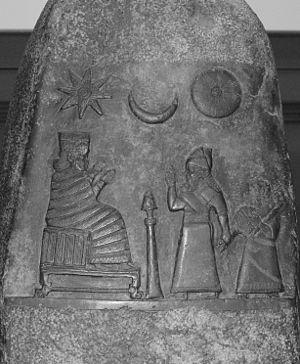
Kudurru (stèle) du roi Melishipak Ier (1186–1172 av. J.-C.)
La dynastie kassite de Babylone est une lignée de rois d'origine kassite appartenant sans doute à une même famille qui dirige le royaume de Babylone de 1595 environ jusqu'à 1155 av. J.-C, à la suite de la Première dynastie de Babylone. Il s'agit de la plus longue dynastie qu'ait connu cet État. Elle couvre la première partie de la période dite « médio-babylonienne ».
La religion de la Mésopotamie rassemble les pratiques et croyances religieuses des divers peuples qui ont vécu en Mésopotamie pendant l'Antiquité, entre le IVᵉ millénaire av. J.‑C. et le début de notre ère : Sumériens, Akkadiens, Babyloniens, Assyriens pour les principaux.
Les kudurrus sont des stèles de donation de terre dans le royaume babylonien, datant la plupart du temps de la période kassite, dont ils sont l'un des rares témoignages artistiques.
Meli-Shipak est un souverain de Babylone, appartenant à la dynastie kassite, ayant régné de 1186 à 1172 av. J.-C. environ.
Les Kassites ou Cassites sont un peuple de l'Orient ancien originaire selon toute vraisemblance des montagnes du Zagros.
Nanaya est une déesse de la Mésopotamie antique, plus précisément du pays sumérien. Son culte est attesté depuis la période de la Troisième dynastie d'Ur Nanaya vénérée à Uruk, est la fille du dieu An, celui qui fait figure de dieu suprême parmi les autres dieux. Elle disposait également d'un sanctuaire à Kish et Babylone. Son culte est également attesté chez les Kassites et sur le territoire iranien ainsi qu'en Asie Centrale. Même chez les grecs elle aurait été associée à la déesse Artémis puisque des statuettes et pièces à son effigie ont été retrouvées à l'ère des Séleucides et plus tardivement en Orient. Comme Inanna, Nanaya semble être une déesse liée à l'amour, à la volupté, à la sexualité et à la guerre, aspects commémorés dans plusieurs inscriptions et hymnes qui l'évoquent. À partir du Iᵉʳ millénaire av. J.-C., Nanaya tend à perdre son individualité pour devenir un aspect de Inanna/Ishtar, comme dans l'épopée de Gilgamesh. Elle lui est assimilée comme ce fut le cas avec d'autres déesses sumériennes dans certaines villes. Toutefois, chez d'autres peuples qui ont repris son culte, Nanaya garde une certaine individualité, comme chez les Kassites.